Sabena

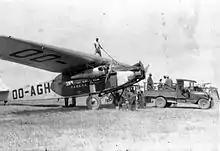
A Fokker F.VII in Sabena colours

When Sabena was created, the airline was partly funded by Belgians in the Belgian Congo colony who had lost their air service, an experimental passenger and cargo company (LARA) between Léopoldville, Lisala, and Stanleyville a year earlier. They expected the new Belgian national airline to fill this gap. On 12 February 1925, Sabena aviators Edmond Thieffry, Léopold Roger and Joseph De Brycker succeeded in the feat of flying their Handley Page W8 F biplane from Brussels, capital of Belgium, to Léopoldville (now Kinshasa), capital of the Belgian Congo, pioneering a long haul route for passengers traveling between Europe and Africa, and King Albert's daughter, Princess Marie-José flew the route on April 3. Throughout its history, Sabena had a long tradition of service to African destinations and for a long time, these were the only profitable routes served by the airline.